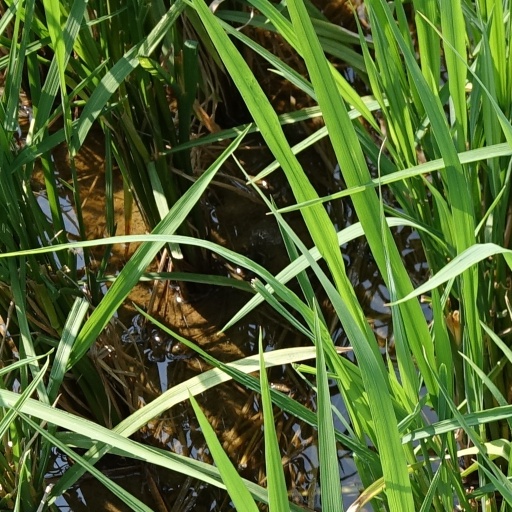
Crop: rice